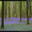
Label: forest